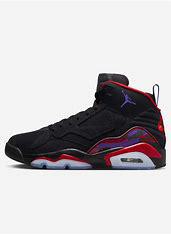
Brand: Jordan
Model: Jumpman MVP